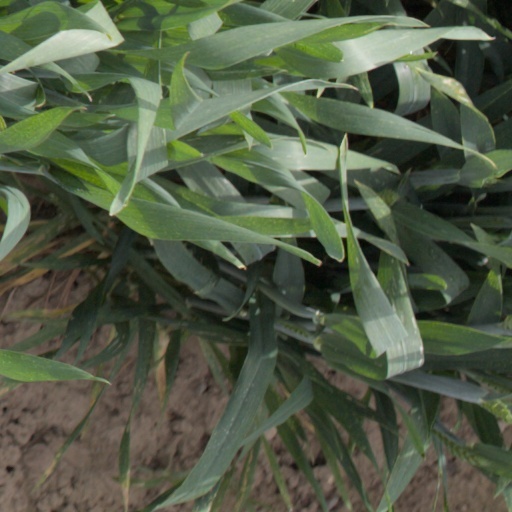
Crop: wheat